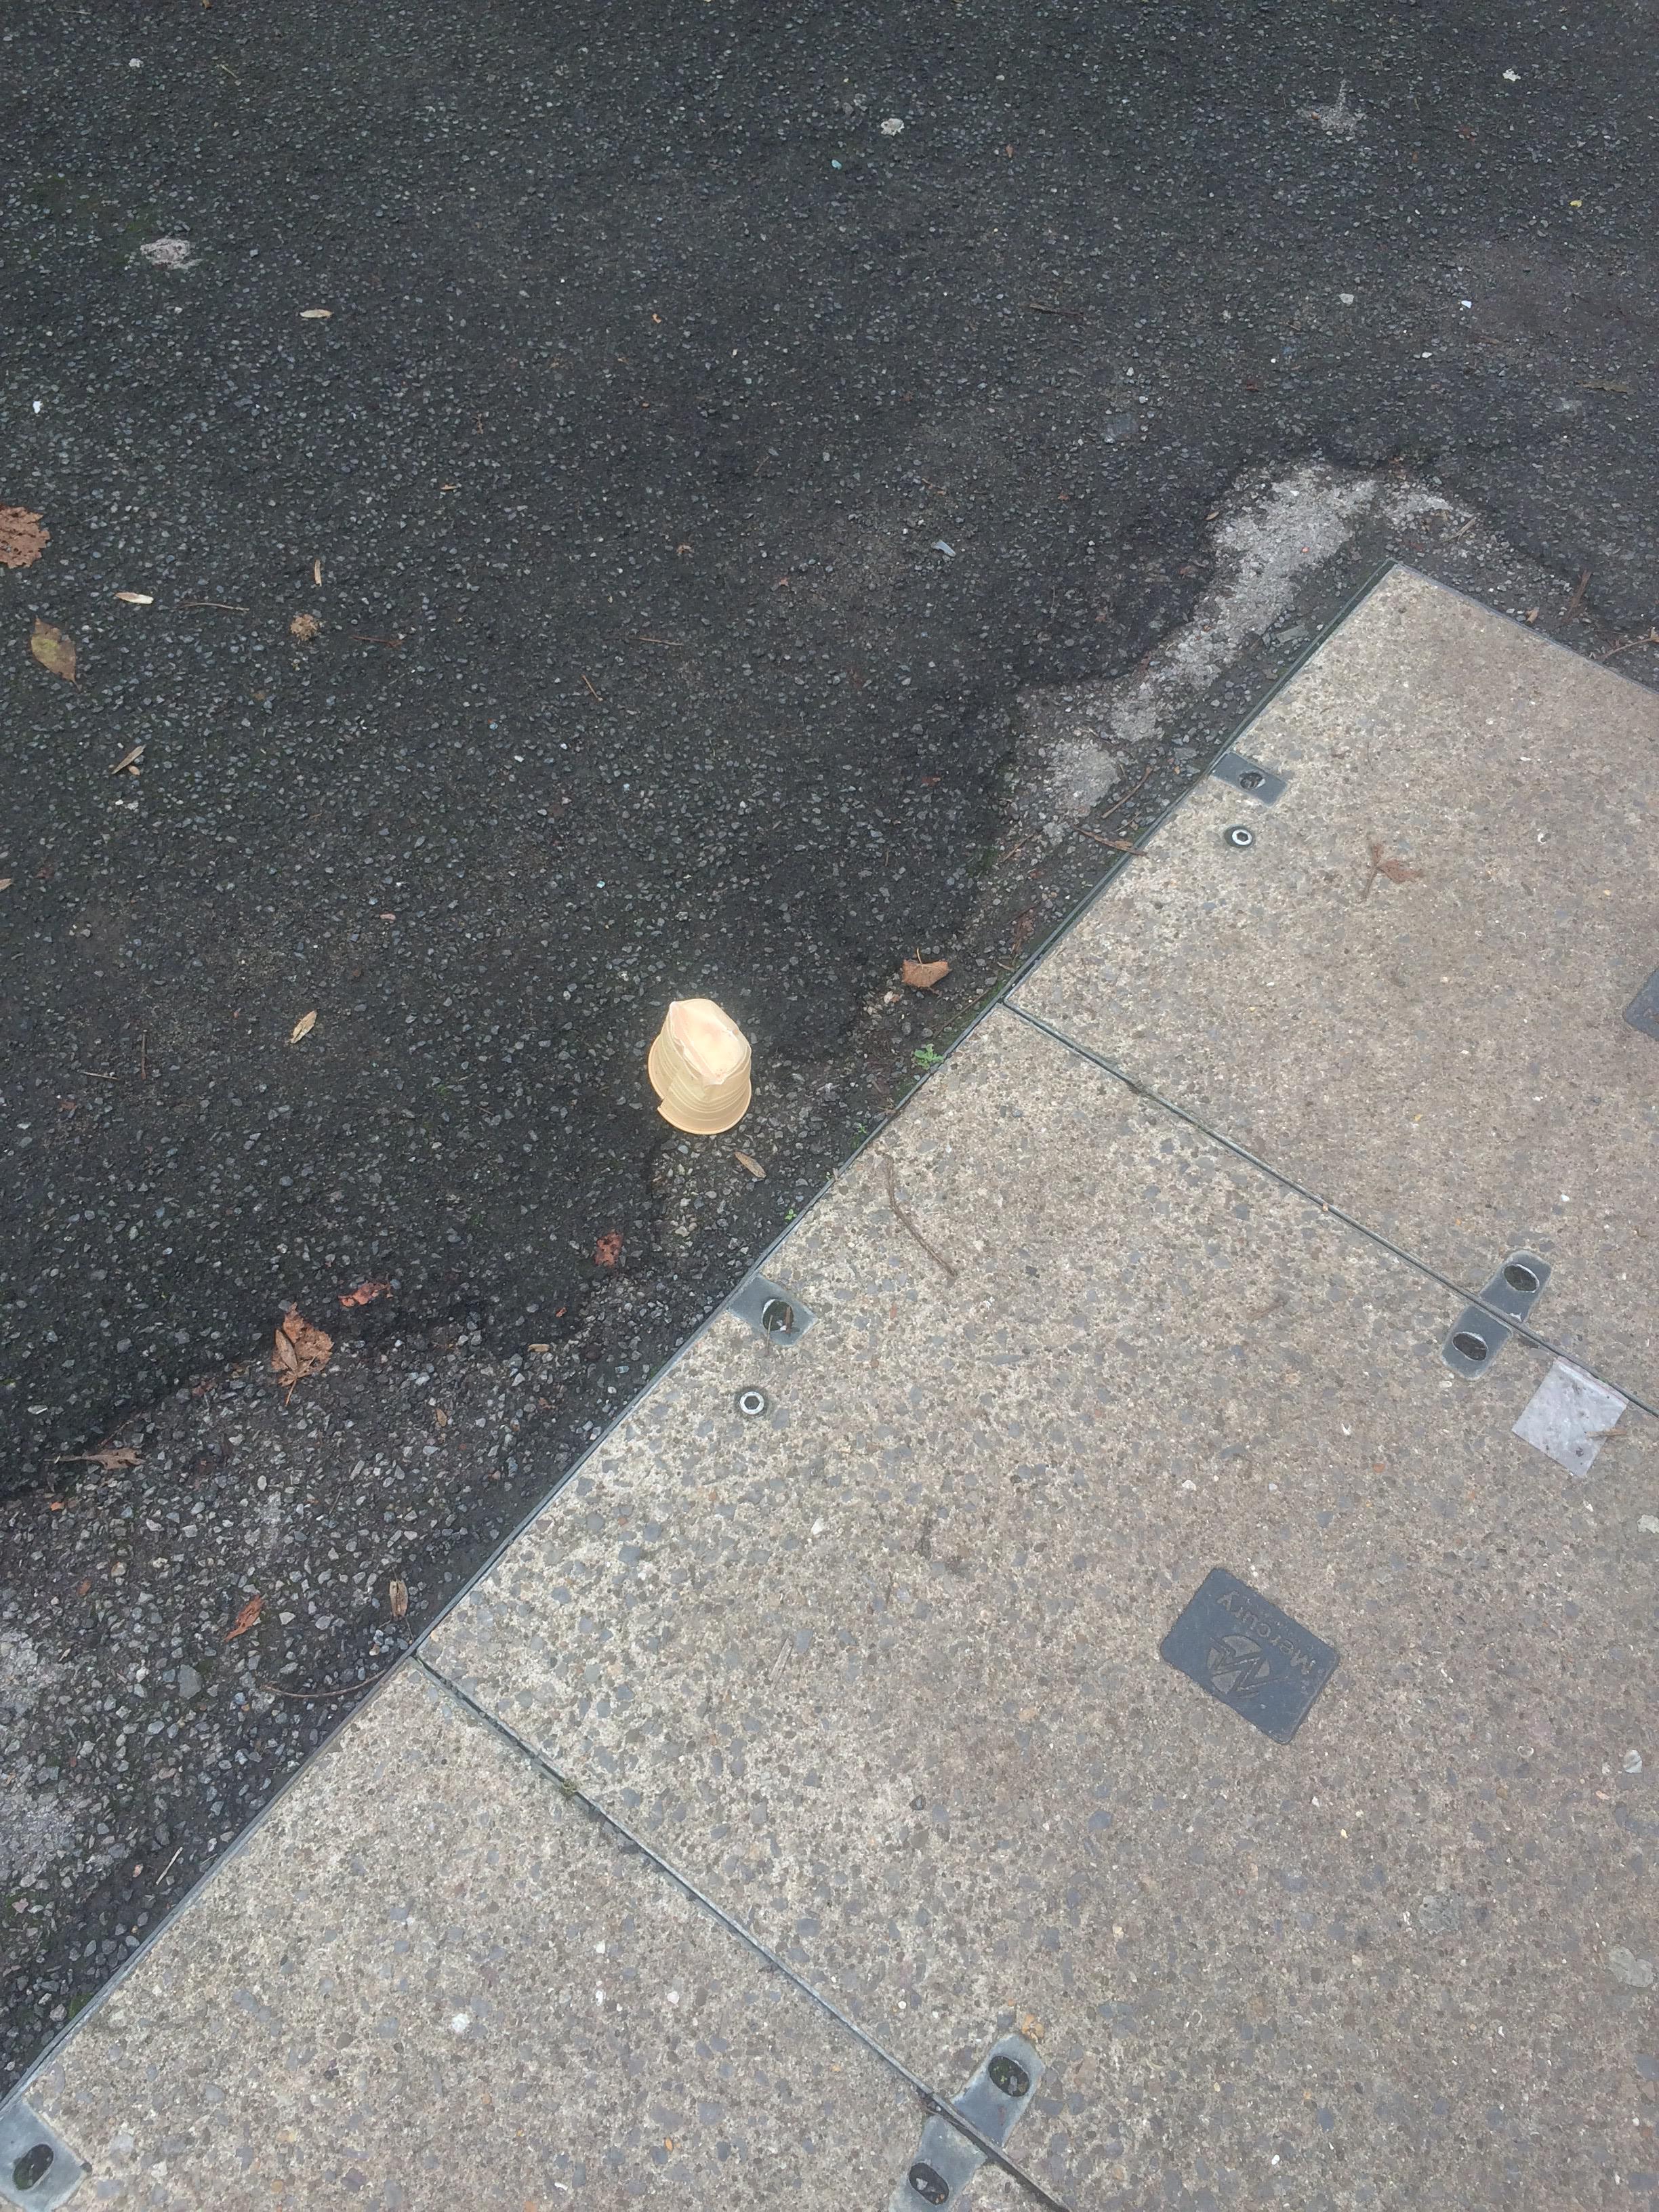
Object: Disposable plastic cup (Cup)